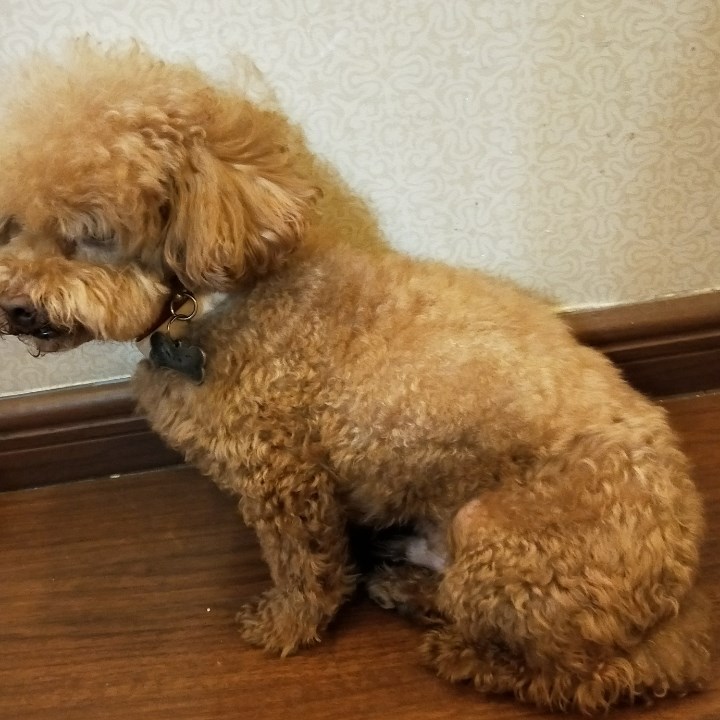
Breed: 7449-n000128-teddy